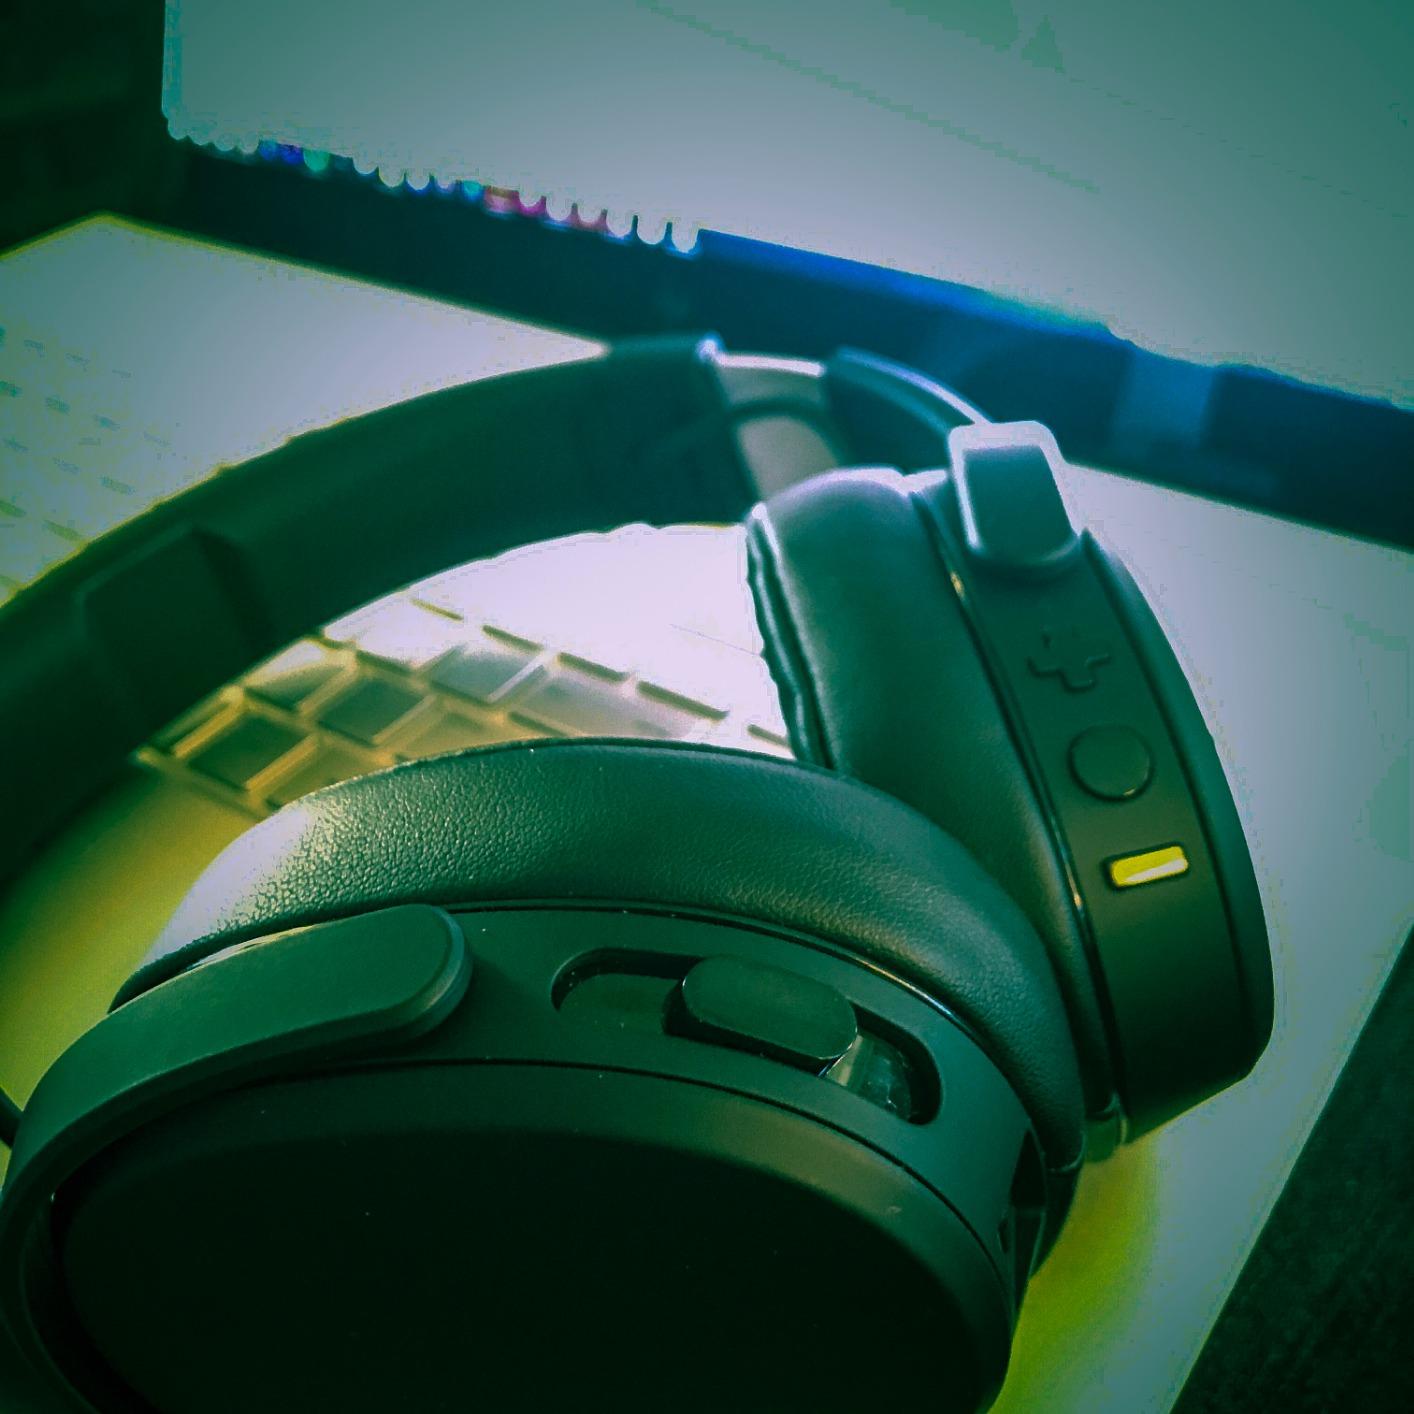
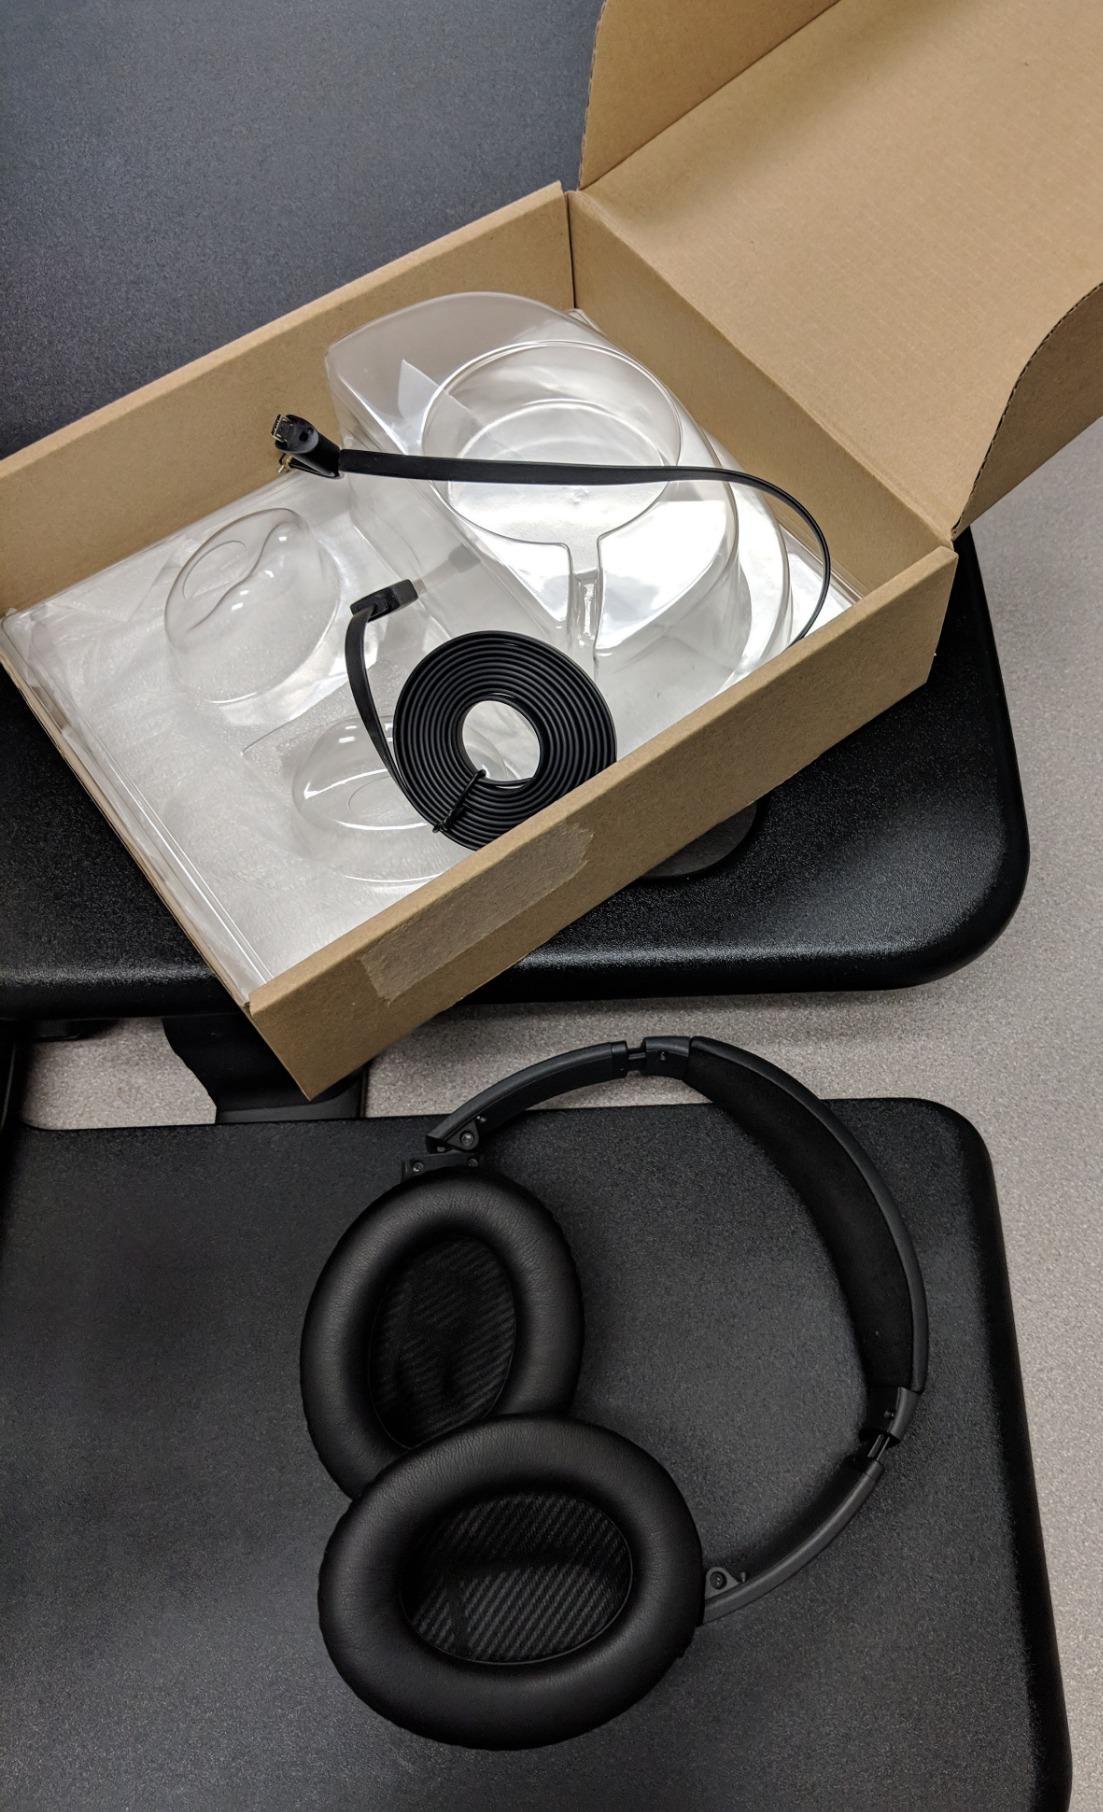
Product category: headphones
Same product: no